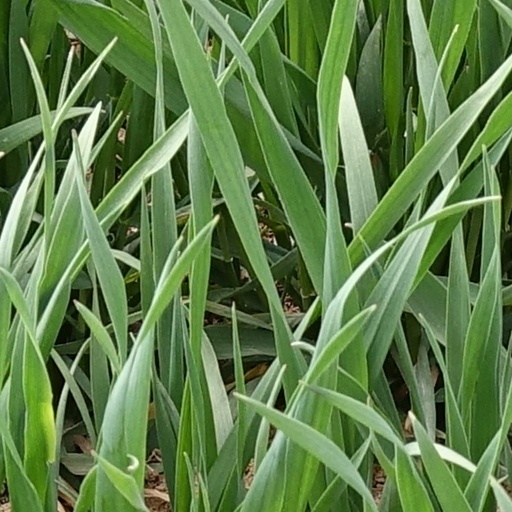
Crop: wheat